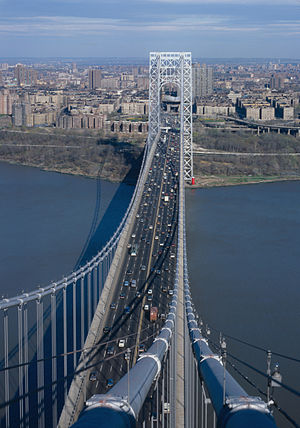
Interstate Highway 95 / Større byer
George Washington Bridge over Hudson River fører I-95 fra New Jersey til New York.
Interstate Highway 95, Interstate 95 eller bare I-95 er en hovedvej i Dwight D. Eisenhower National System of Interstate and Defense Highways i USA eller bare Interstate Highway System. Vejen er den vigtigste syd-nordgående interstate highway på USA's østkyst og den østligste, der går hele vejen gennem staterne fra syd til nord, store dele af vejen parallelt med Atlanterhavskysten.